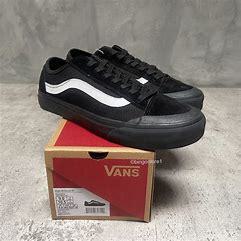
Brand: Vans
Model: Style 36 Decon Sf Skate